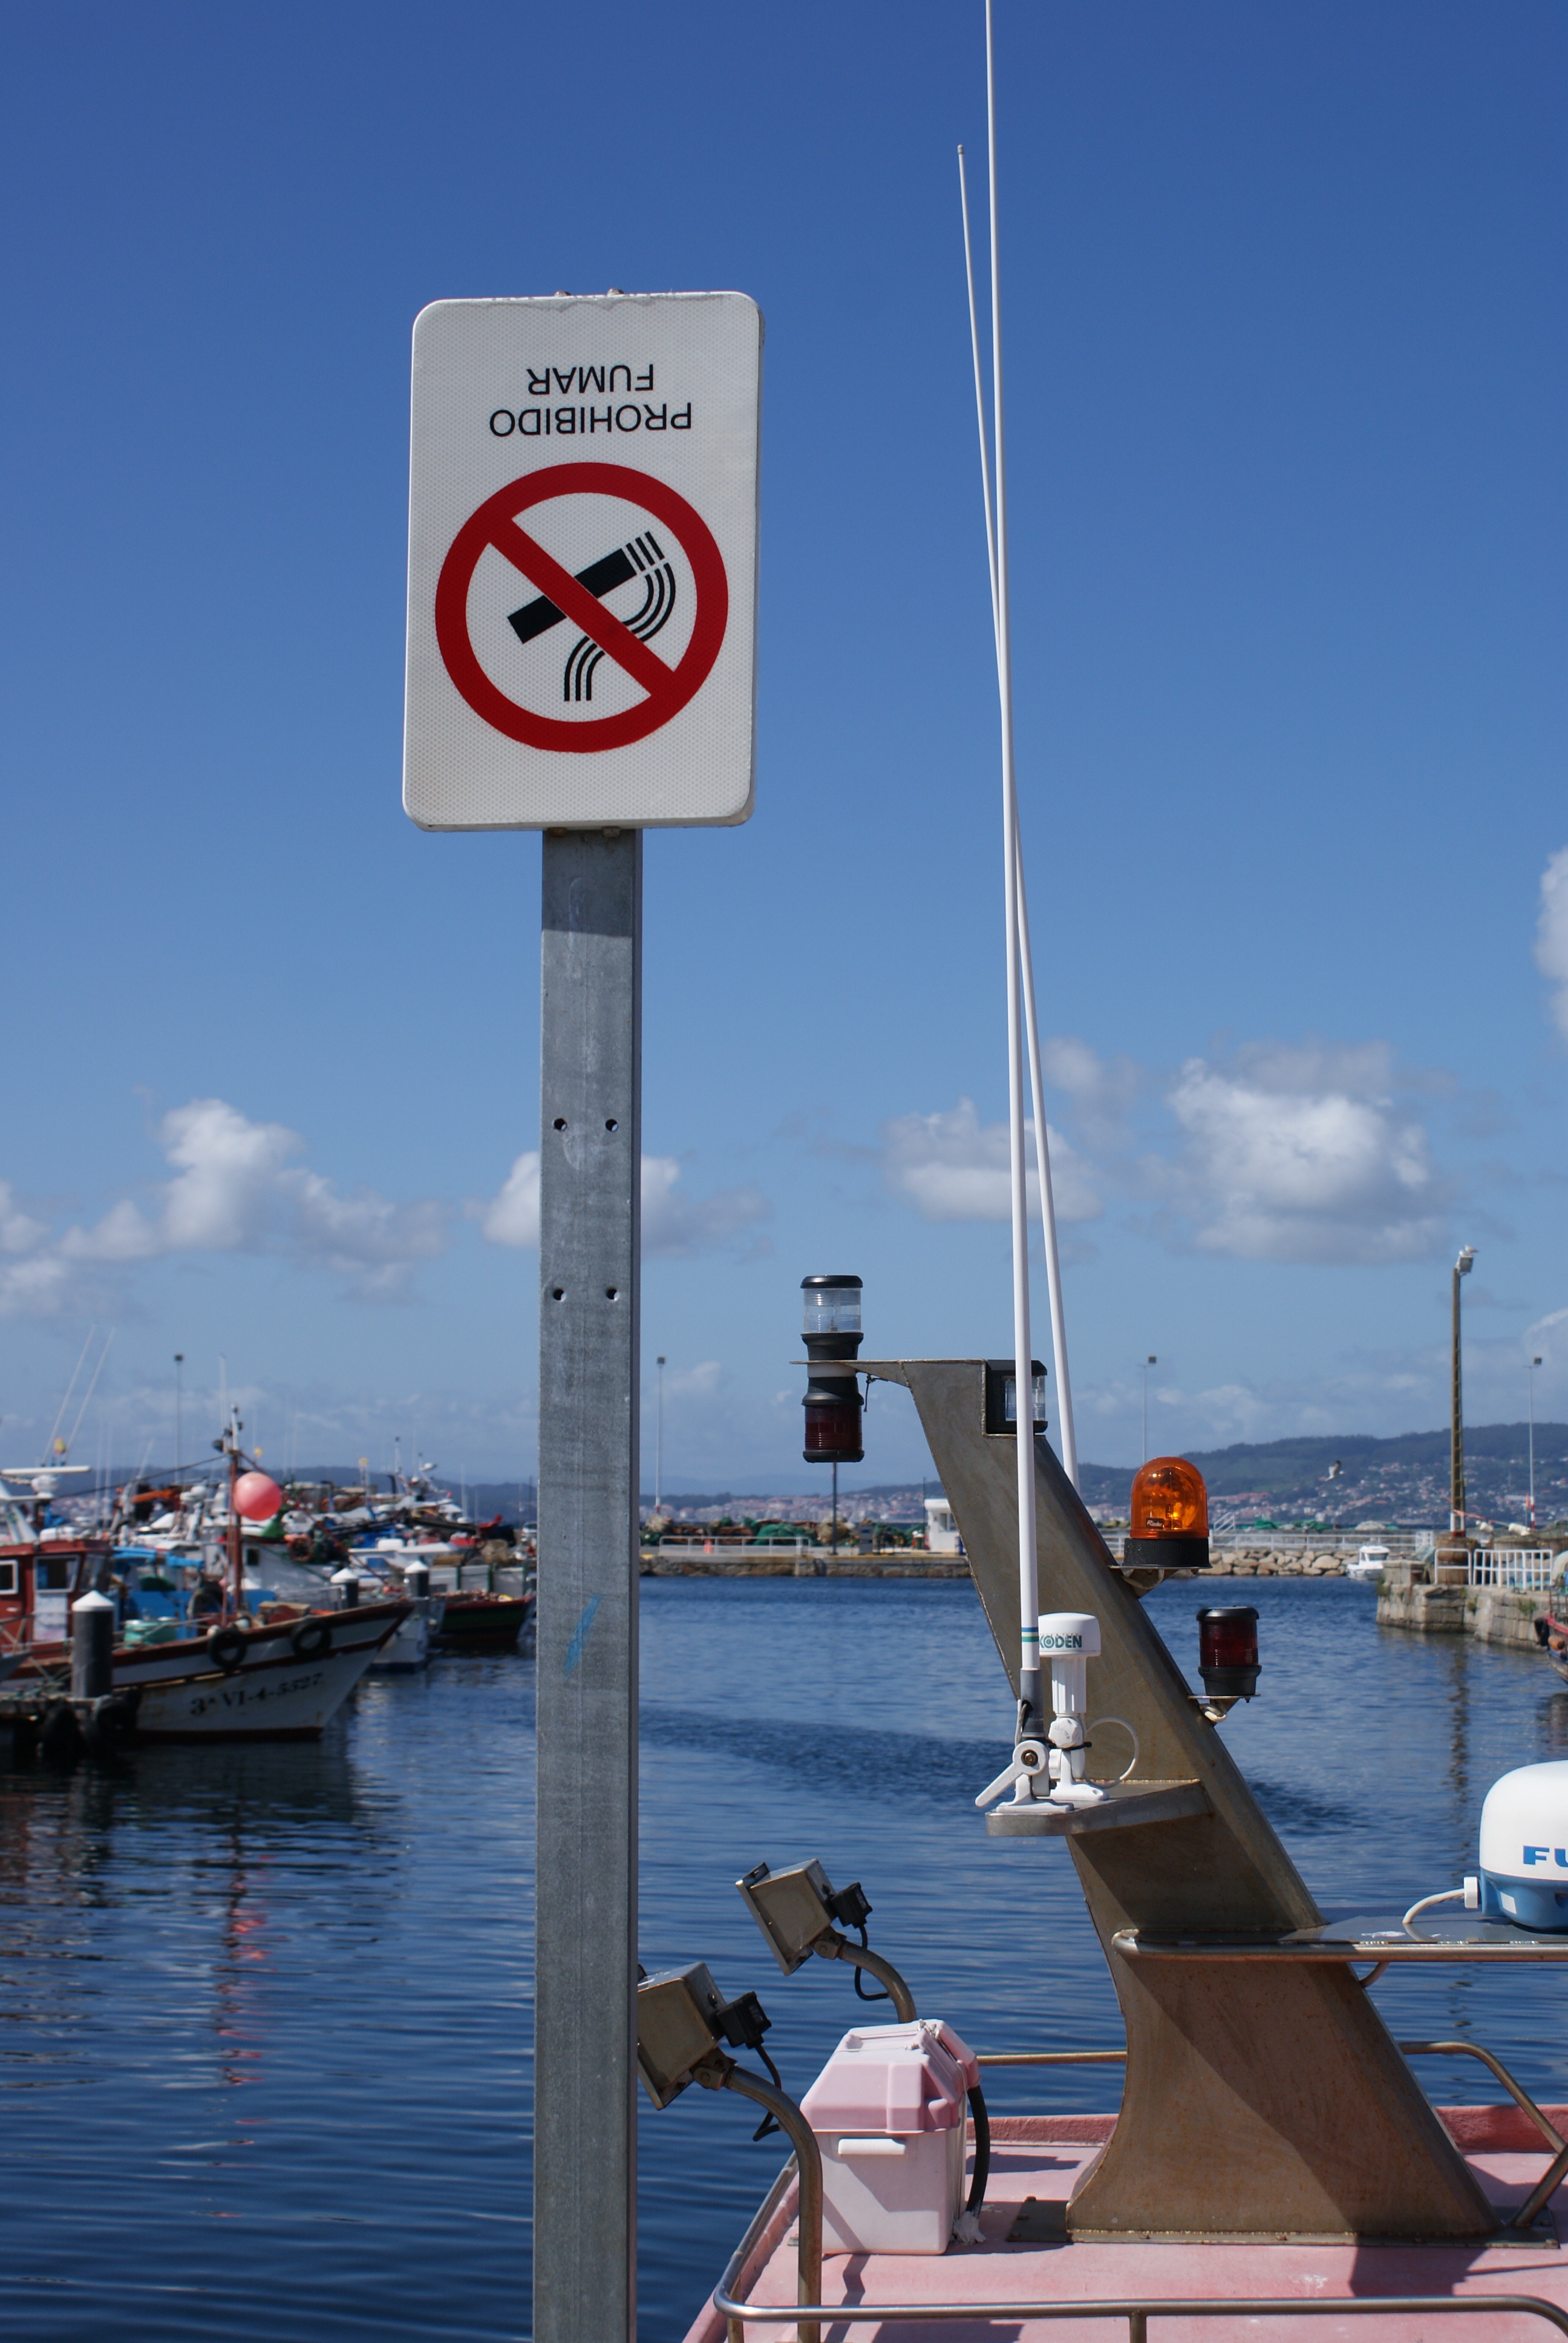
sea, water, dock, sky, boat, smoking, vehicle, mast, flag, marina, cigarette, waterway, boating, forbidden, costa, upside down, channel